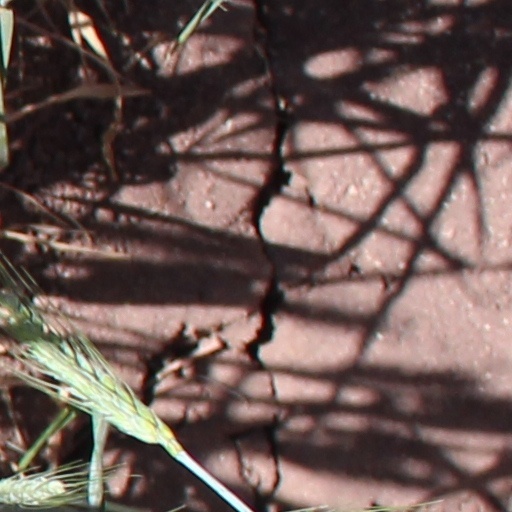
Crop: wheat